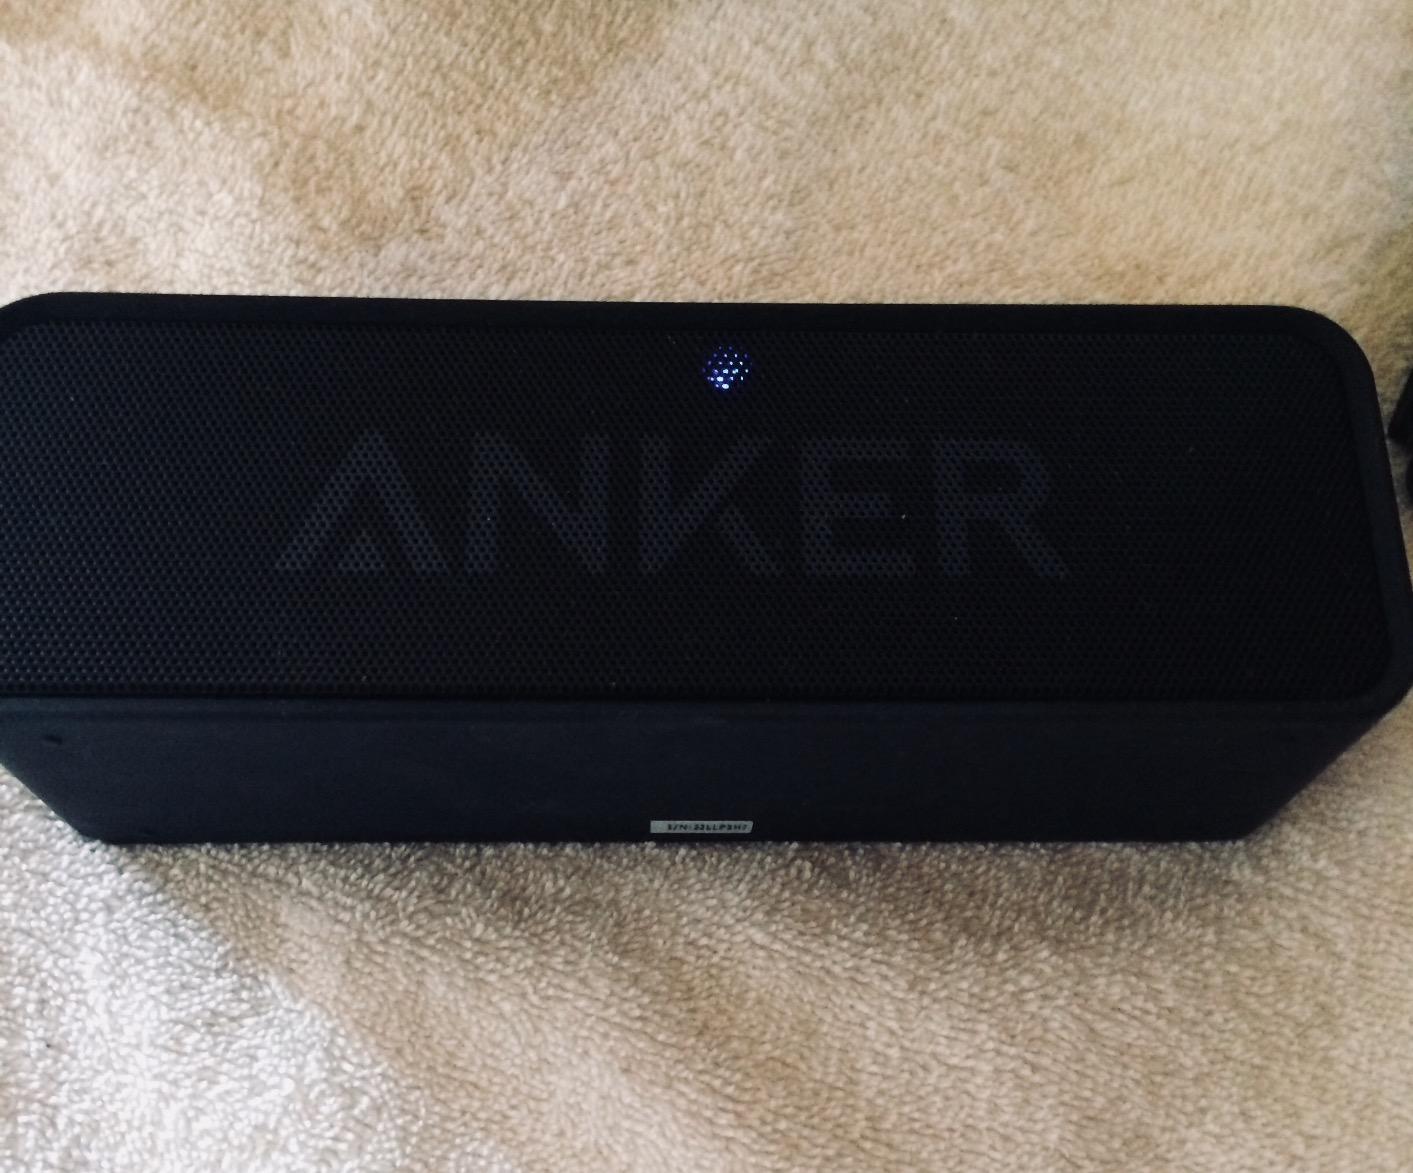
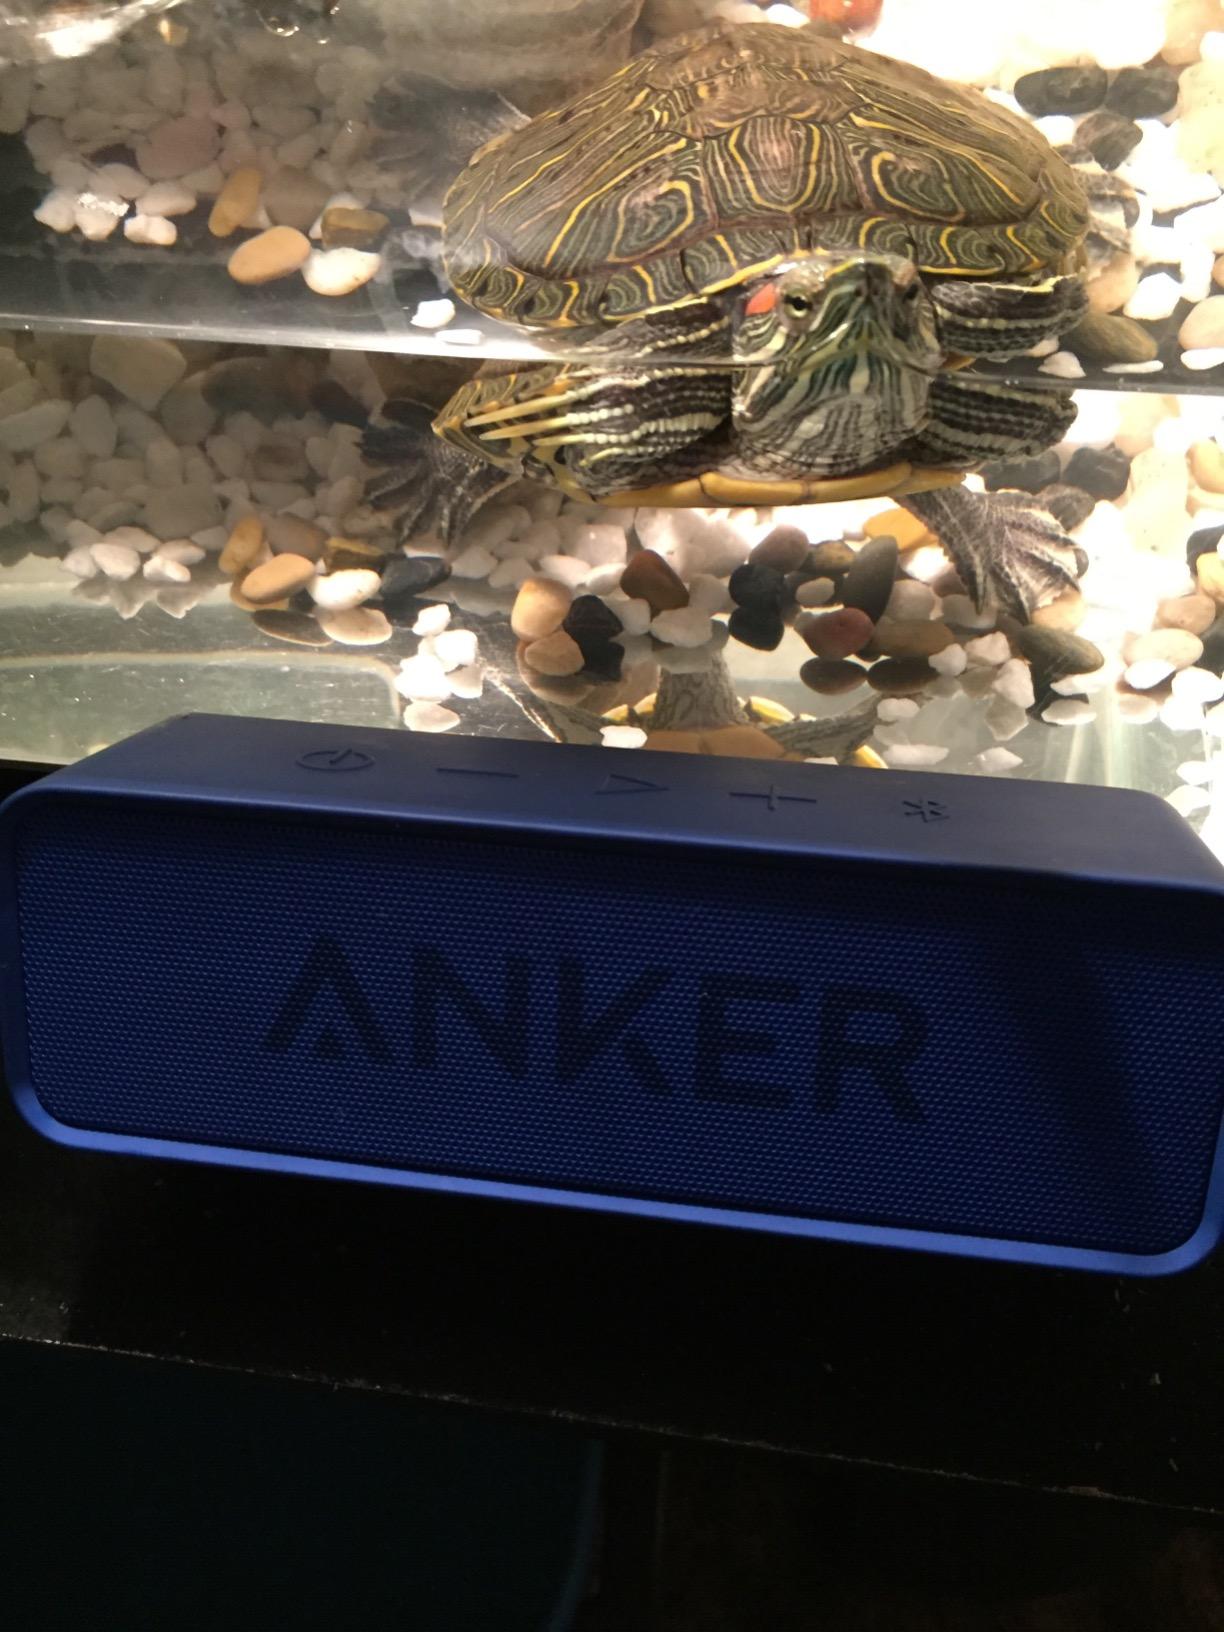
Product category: speaker
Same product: no